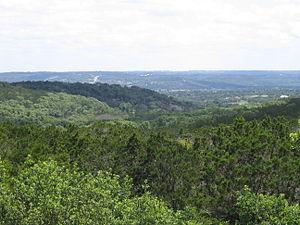
La géographie du Texas est diverse compte tenu de la taille de cet État américain. Le Texas est le deuxième État des États-Unis par sa superficie et sa population. Il représente 7 % du territoire américain et occupe la partie méridionale du centre du pays. Il possède une frontière avec le Mexique au sud ; les états voisins sont l'Oklahoma, la Louisiane, l'Arkansas et le Nouveau-Mexique.
Le Texas /tɛɡzɑ/ ou /tɛksas/ est un État du Sud des États-Unis, le deuxième plus vaste du pays après l'Alaska et le deuxième plus peuplé derrière la Californie. Selon le décompte officiel du Bureau du recensement des États-Unis, le Texas aurait 25 145 561 habitants. Sa capitale est Austin alors que Houston est sa plus grande ville et Dallas-Fort Worth son agglomération la plus peuplée. Les Texans sont à près de 80 % des citadins et presque la moitié d'entre eux vivent dans deux agglomérations : Dallas-Fort Worth ou Houston. Quatre aires urbaines du Texas comptent plus d'un million d'habitants : Houston, Dallas-Fort Worth, San Antonio et Austin.
Texas Hill Country est une région du centre du Texas aux États-Unis qui s'étend entre les métropoles d'Austin et de San Antonio. La région, qui s'étend sur 25 comtés, est bordée par la faille de Balcones à l'est et au nord, par le Plateau d'Edwards à l'ouest et par le Llano Uplift au nord.